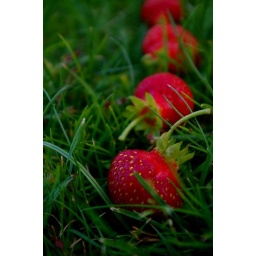
sitting in the field of green and gold;sharing, telling, and showing;as we watch our future unfold.